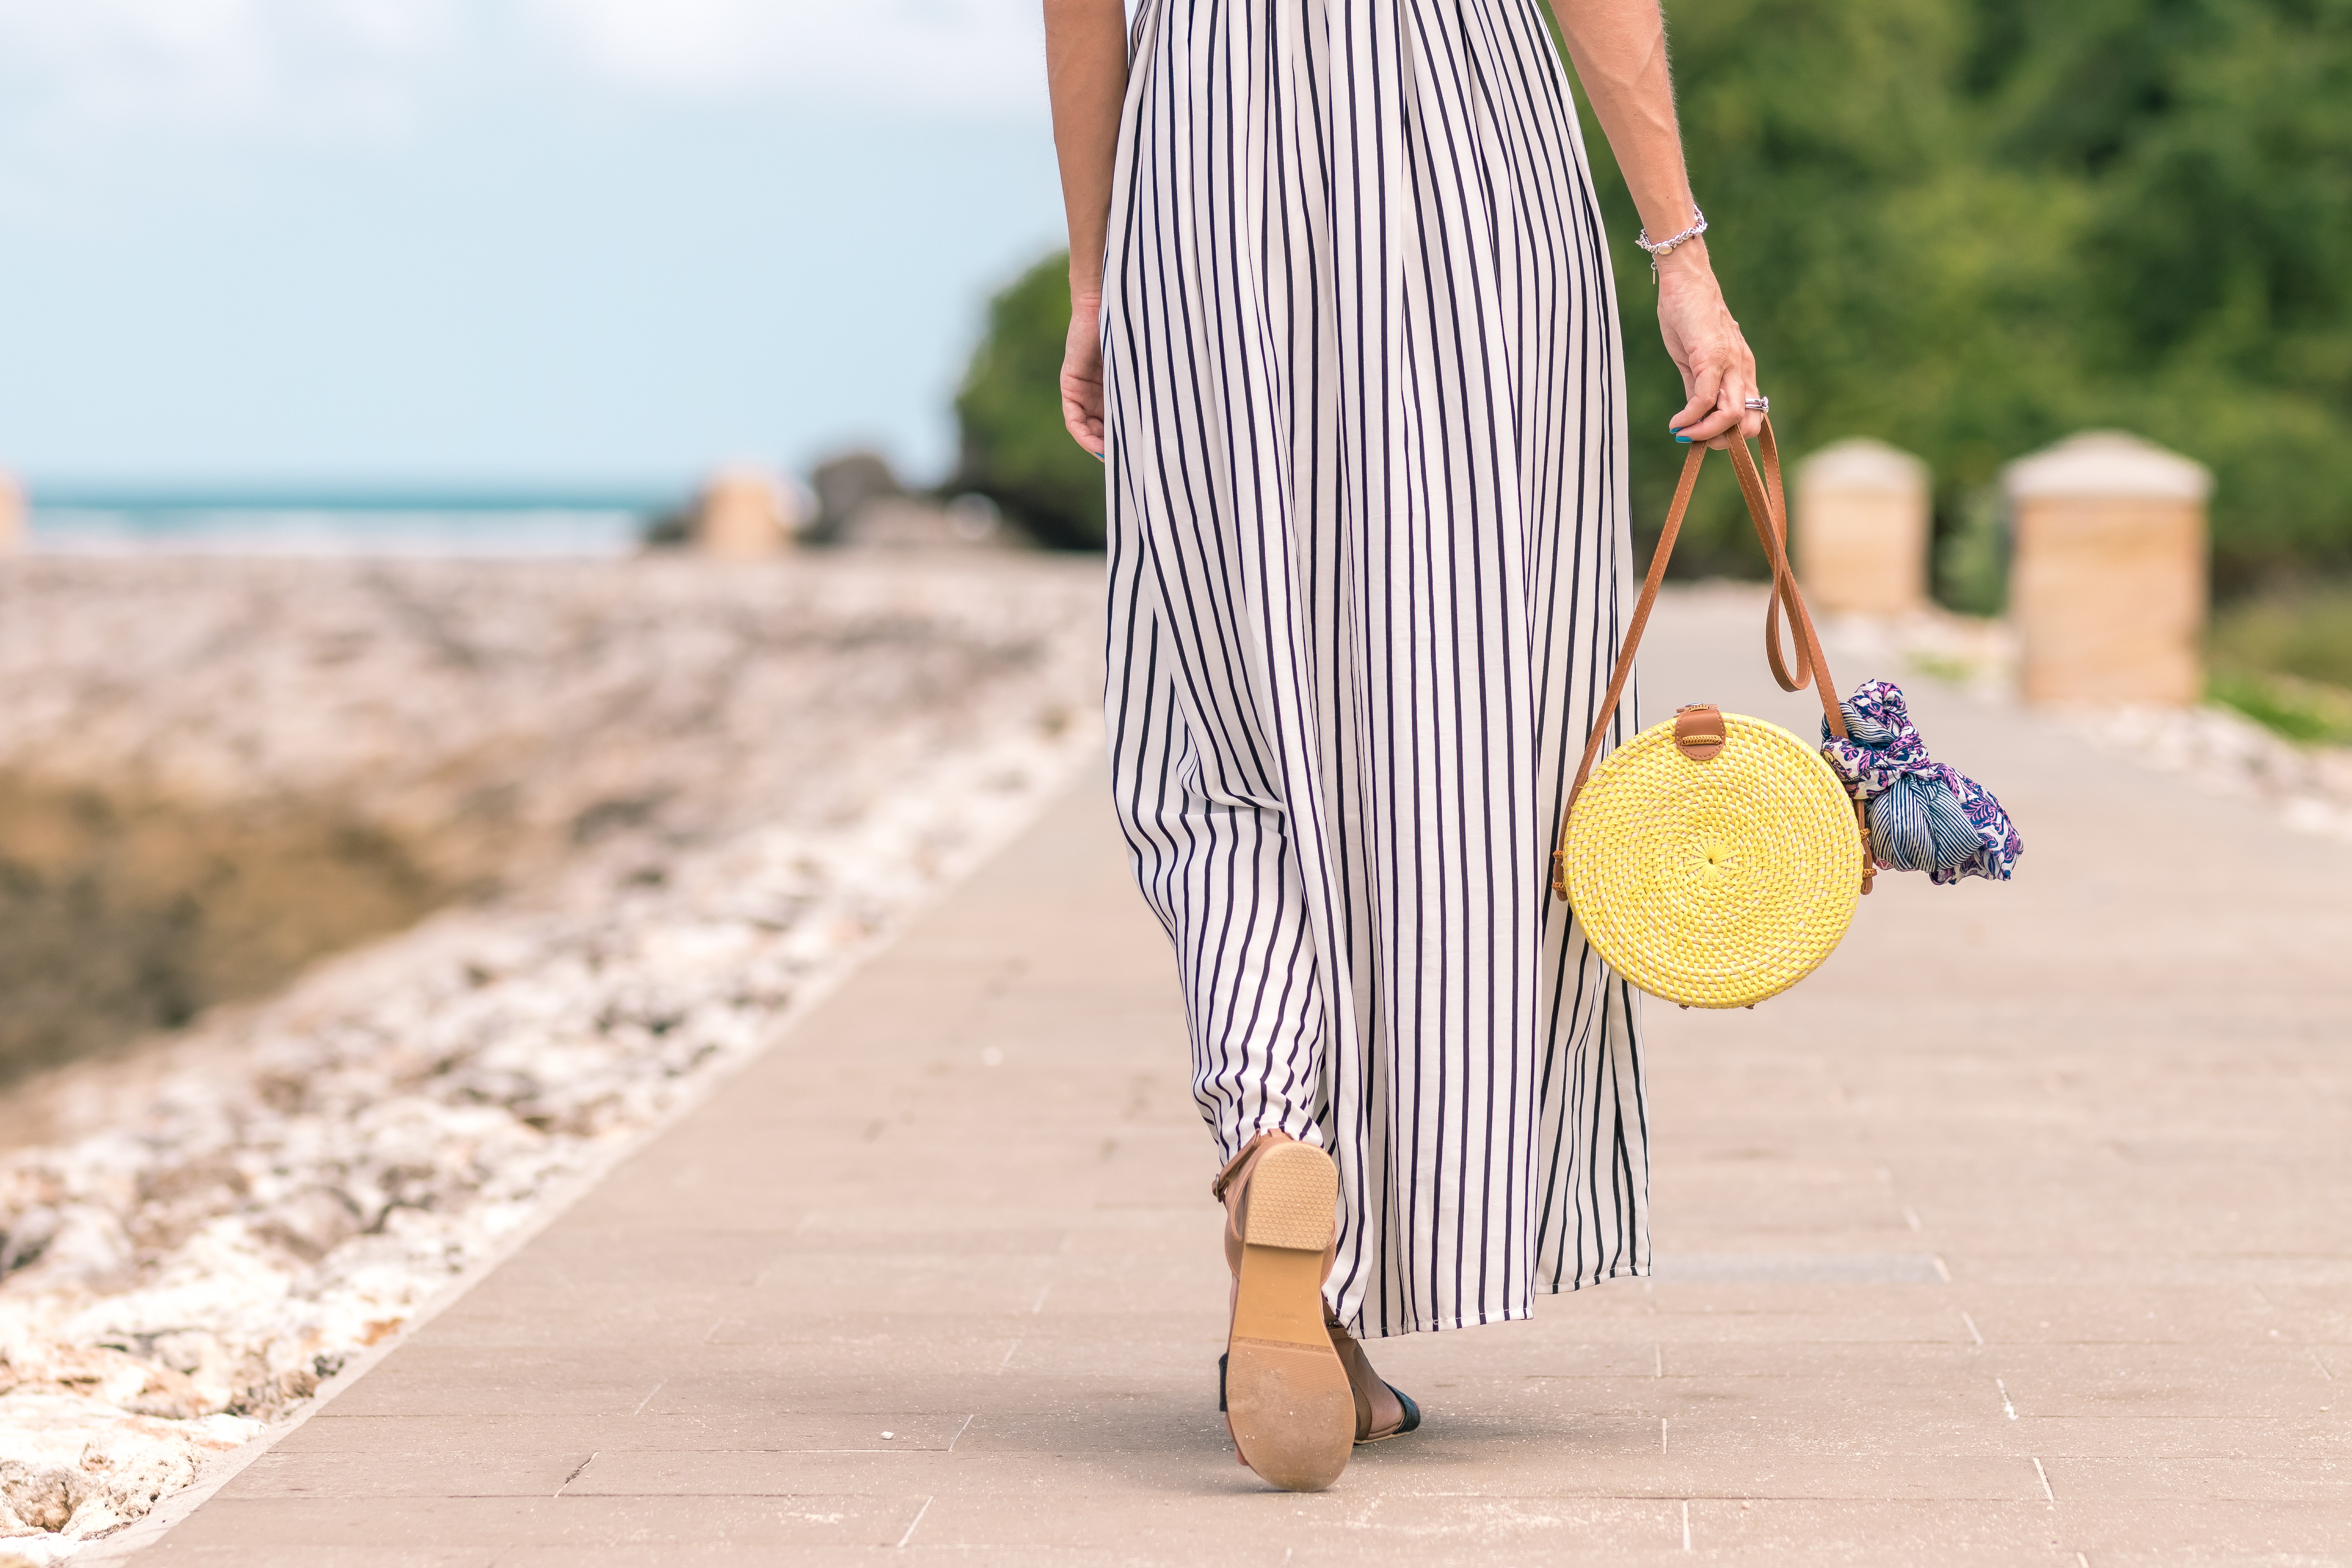
yellow, summer, vacation, shoe, jeans, trousers